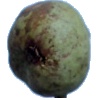
Label: pear_stone